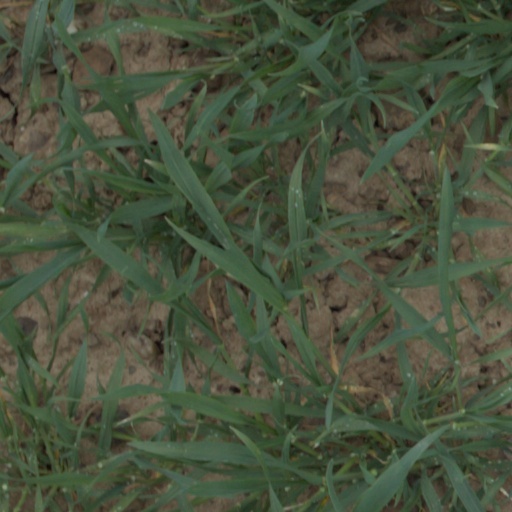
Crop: wheat